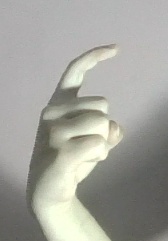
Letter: ra